William Dove Paterson

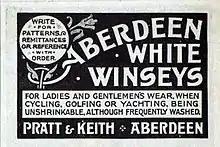
1899 Advertisement for Aberdeen firm Pratt and Keith

In "Silver Screen In The Silver City", Thomson states ".. the family settled down at Crighton House (later Crightonville), 33 Leslie Road. The Crighton connection is obscure" He continues, "..when, in 1912 or 1913, the Patersons moved to 24 Powis Terrace they named the house 'Crighton Villa', a name which went with them when they moved again in 1914 to No. 46 Powis Terrace." We now know that Crighton was his mother's surname. Note that Thomson's reference to "46 Powis Terrace" is at odds with the official death registration (see below) which gives his address in June 1916 address 47 Powis Terrace.